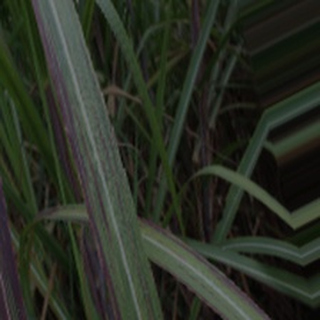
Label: sugarcane_bacterial_blight